Answer in natural language. How many Dressers are visible in the scene? Choose between the following options: 3, 2, 0, 4 or 1
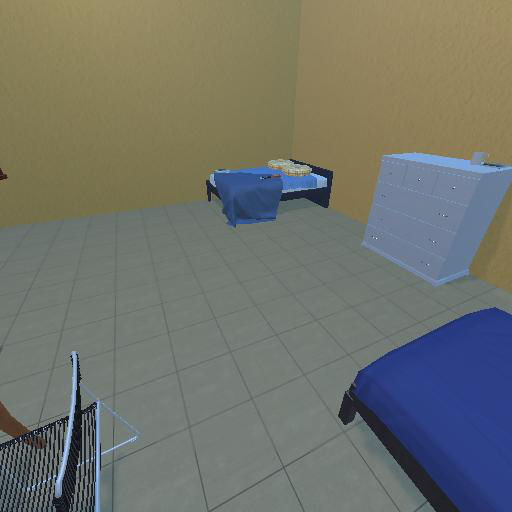
<answer>1</answer>